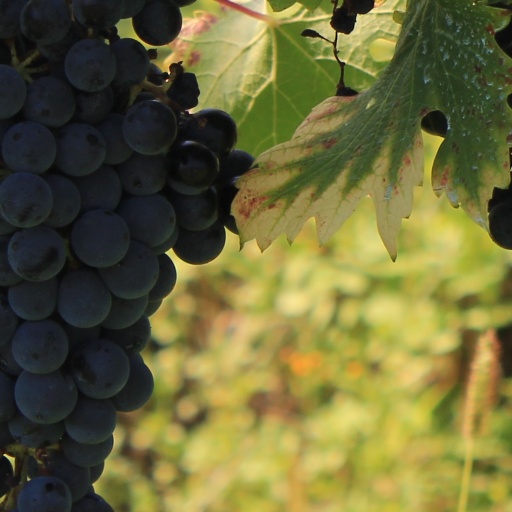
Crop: grape